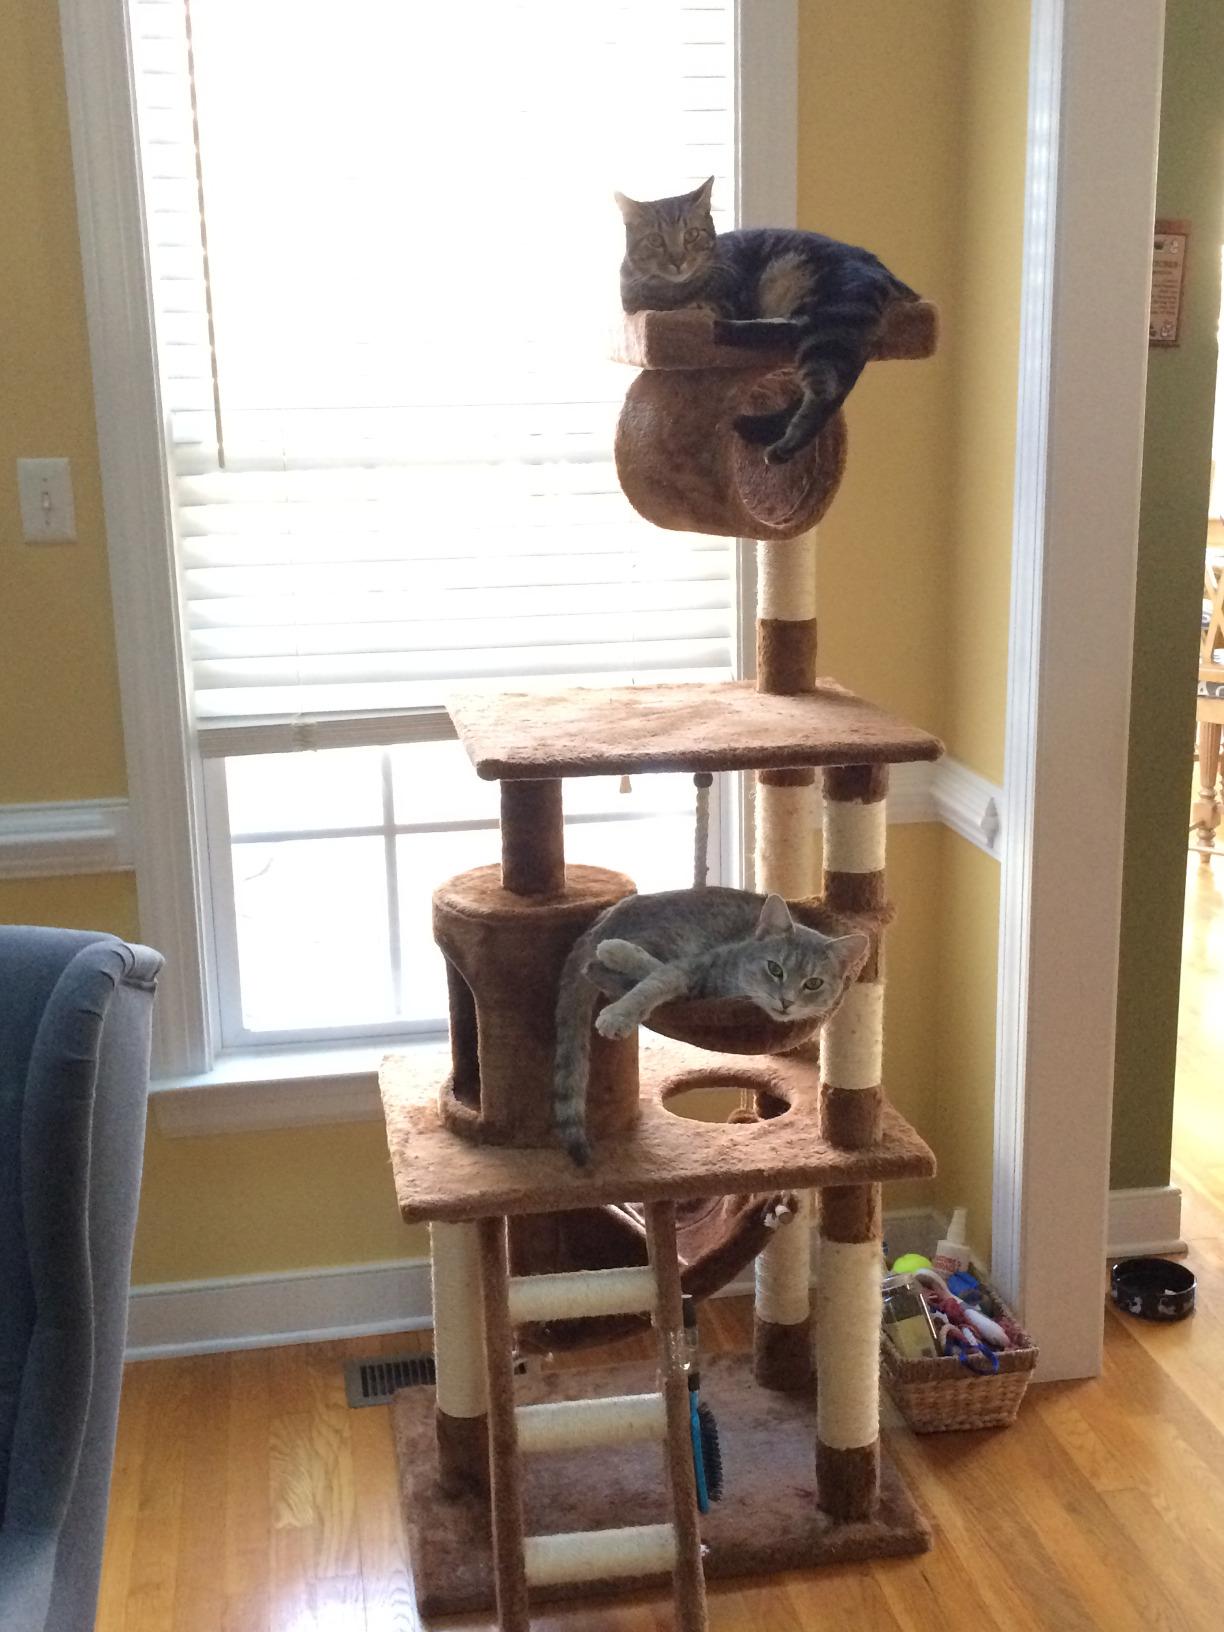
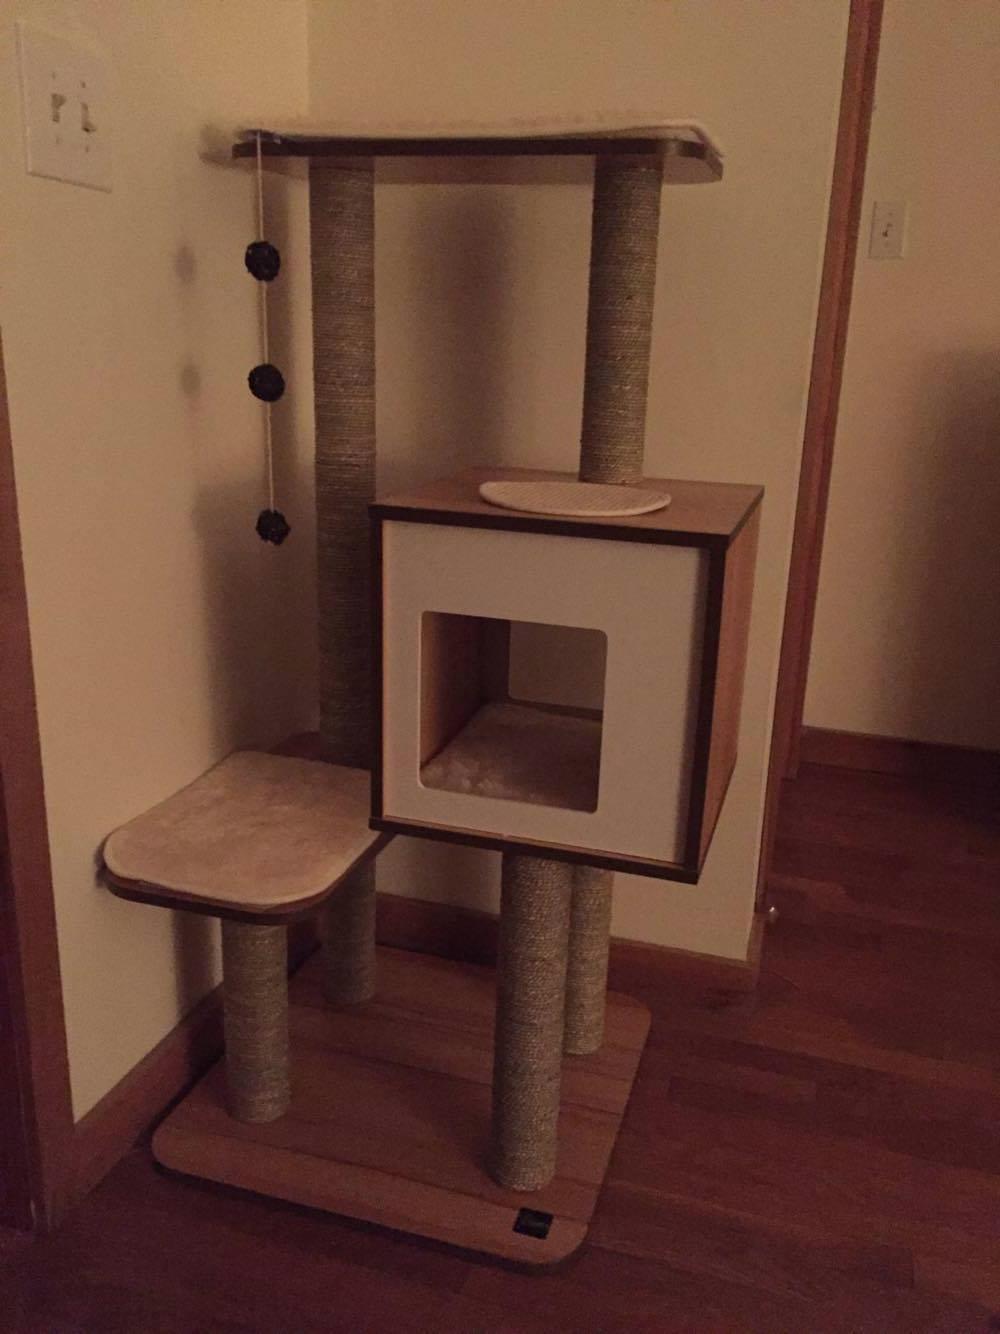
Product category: items_cat tree
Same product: no